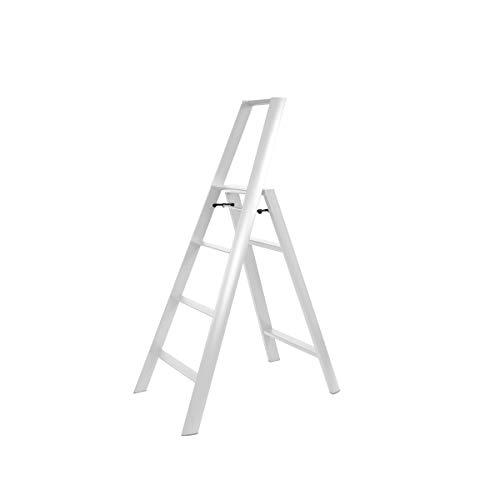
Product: Hasegawa Ladders Lucano Step Ladder, 4, White
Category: Home & Kitchen | Furniture | Kids' Furniture | Step Stools
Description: Great Condition.
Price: Total price:
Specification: ProductDimensions:22.8x6x64.2inches|ItemWeight:14.7pounds|ShippingWeight:20.9pounds|Manufacturer:HasegawaKogyoCo.,Ltd.|ASIN:B00Z6RDLYY|Itemmodelnumber:ML2.0-4WH